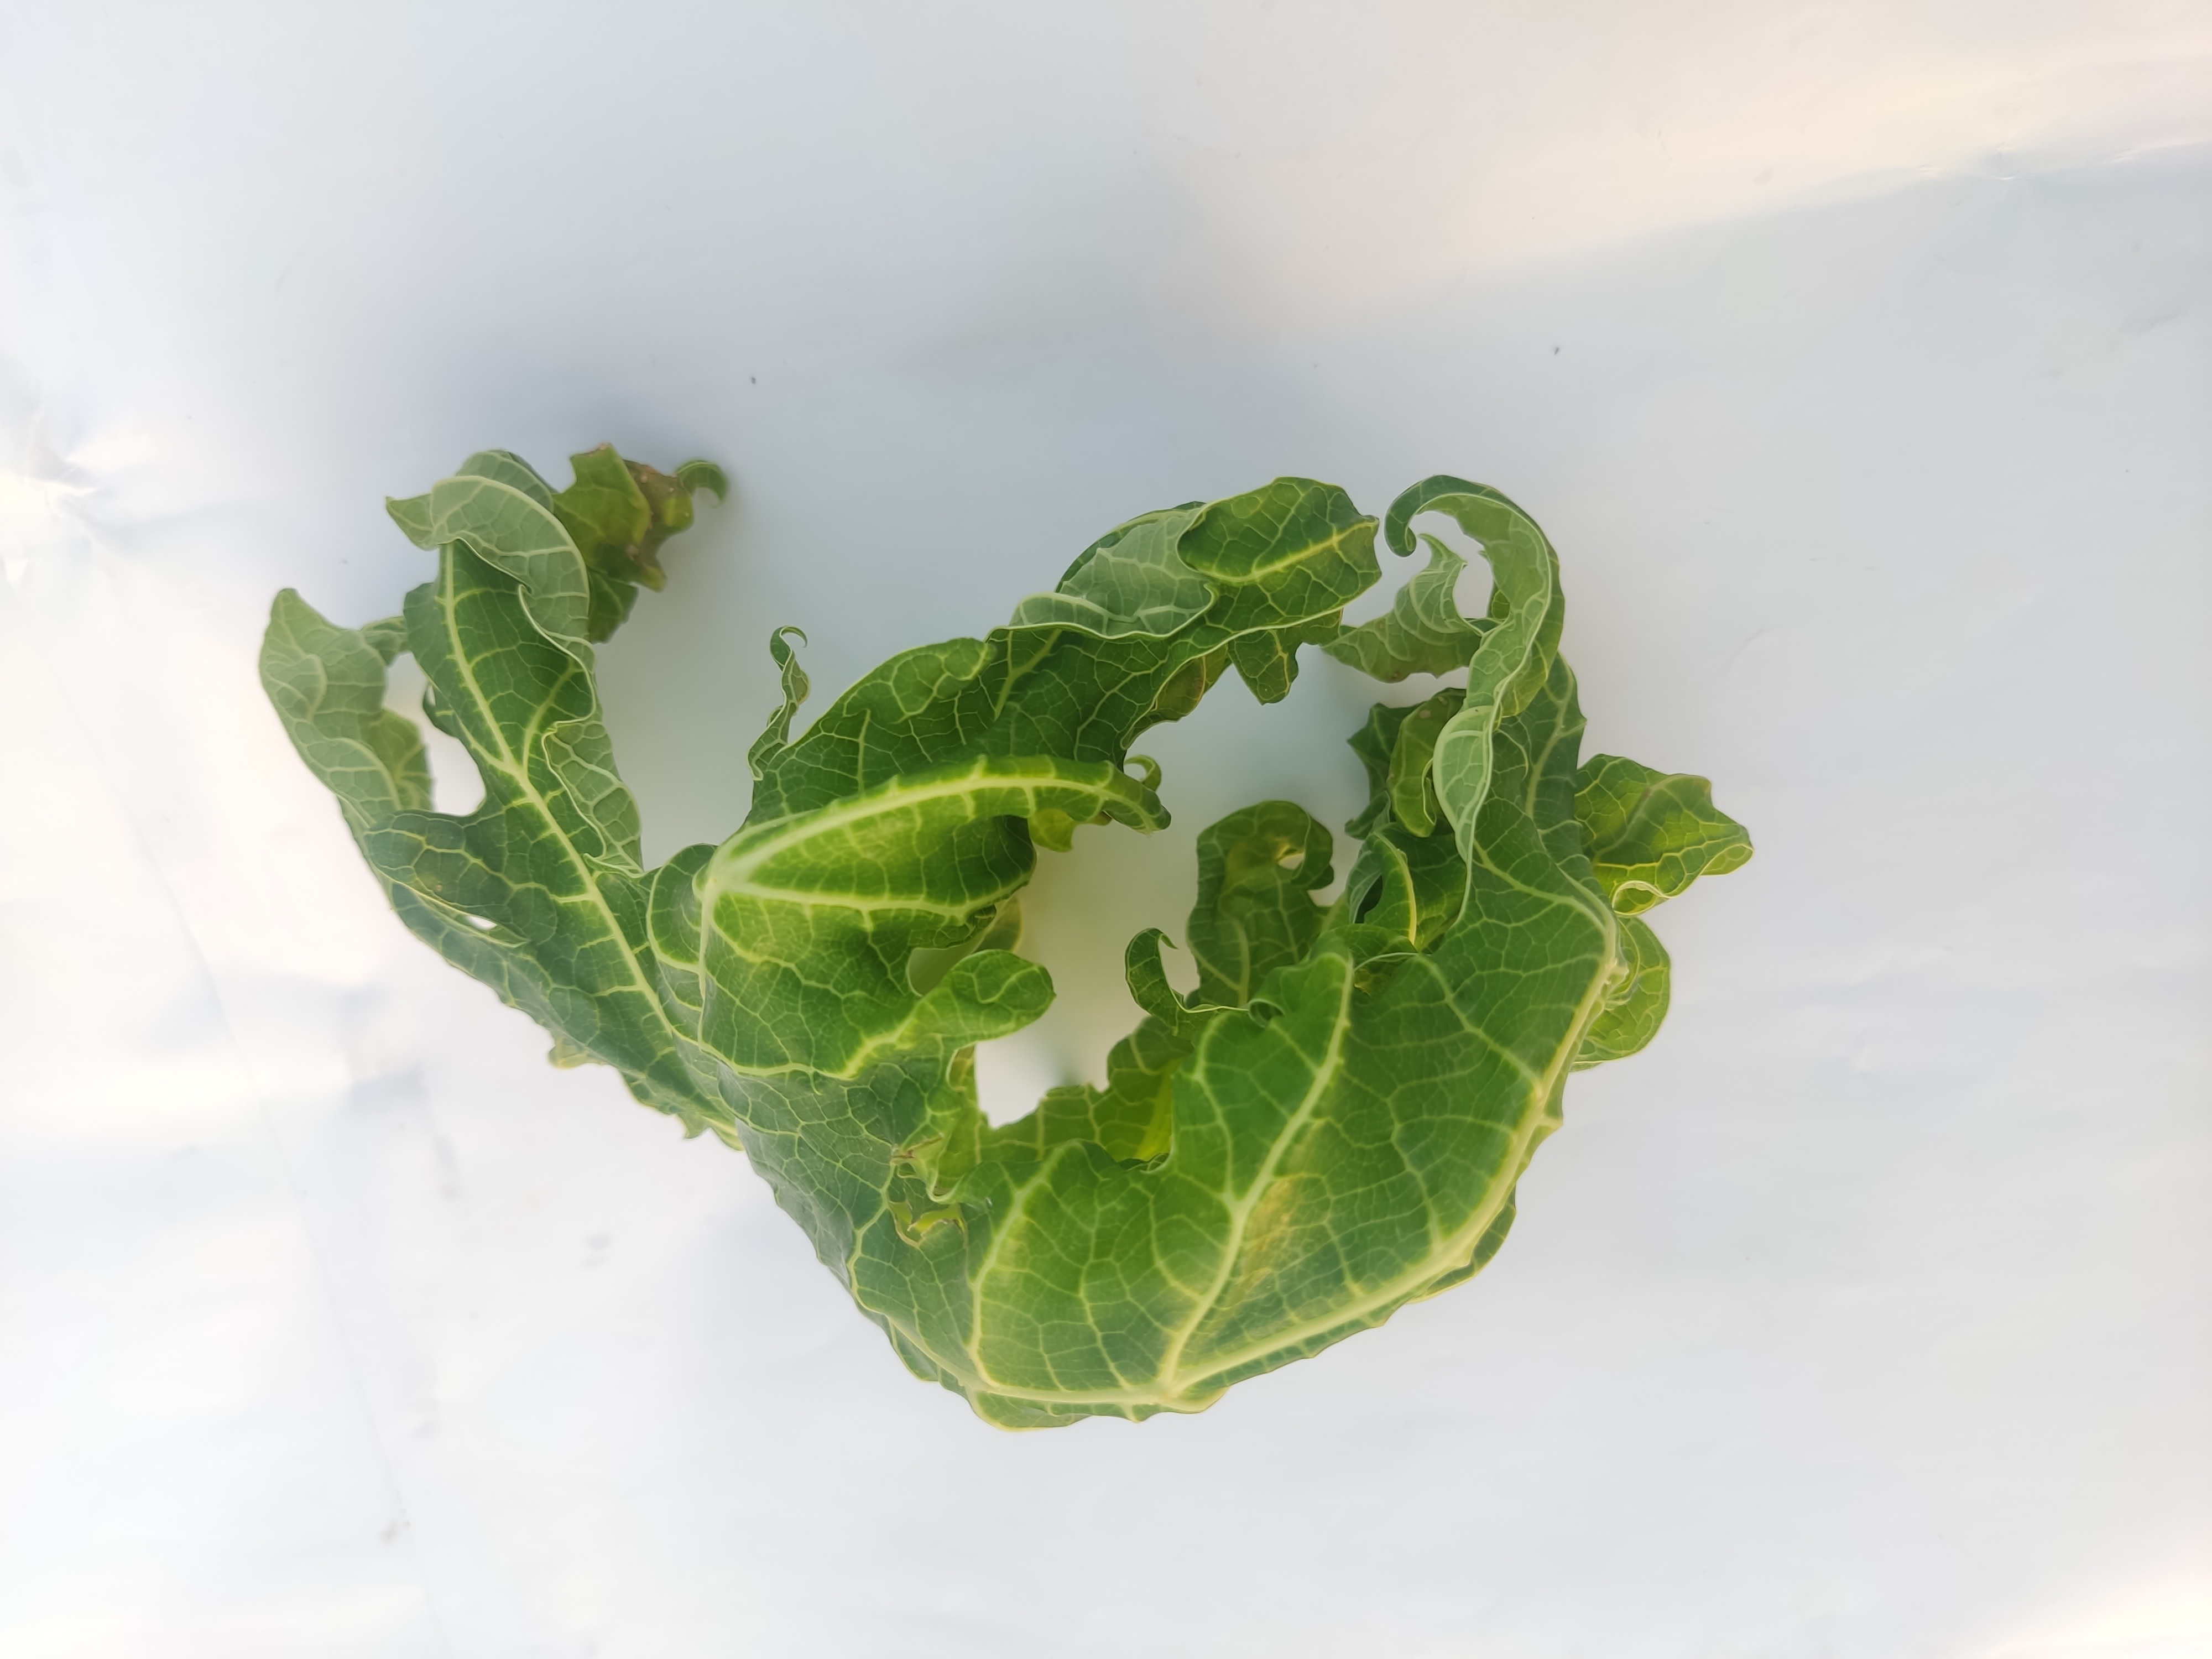
Label: Leaf Curl